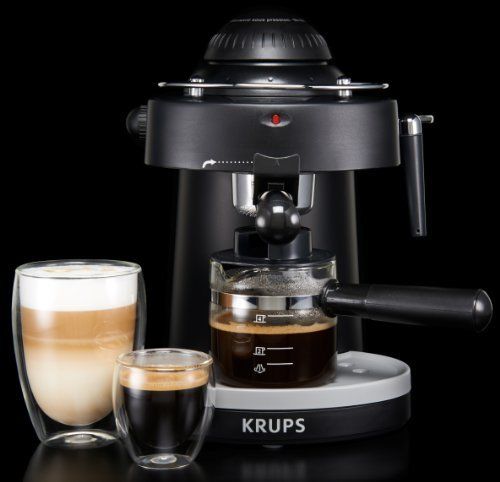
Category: coffee maker